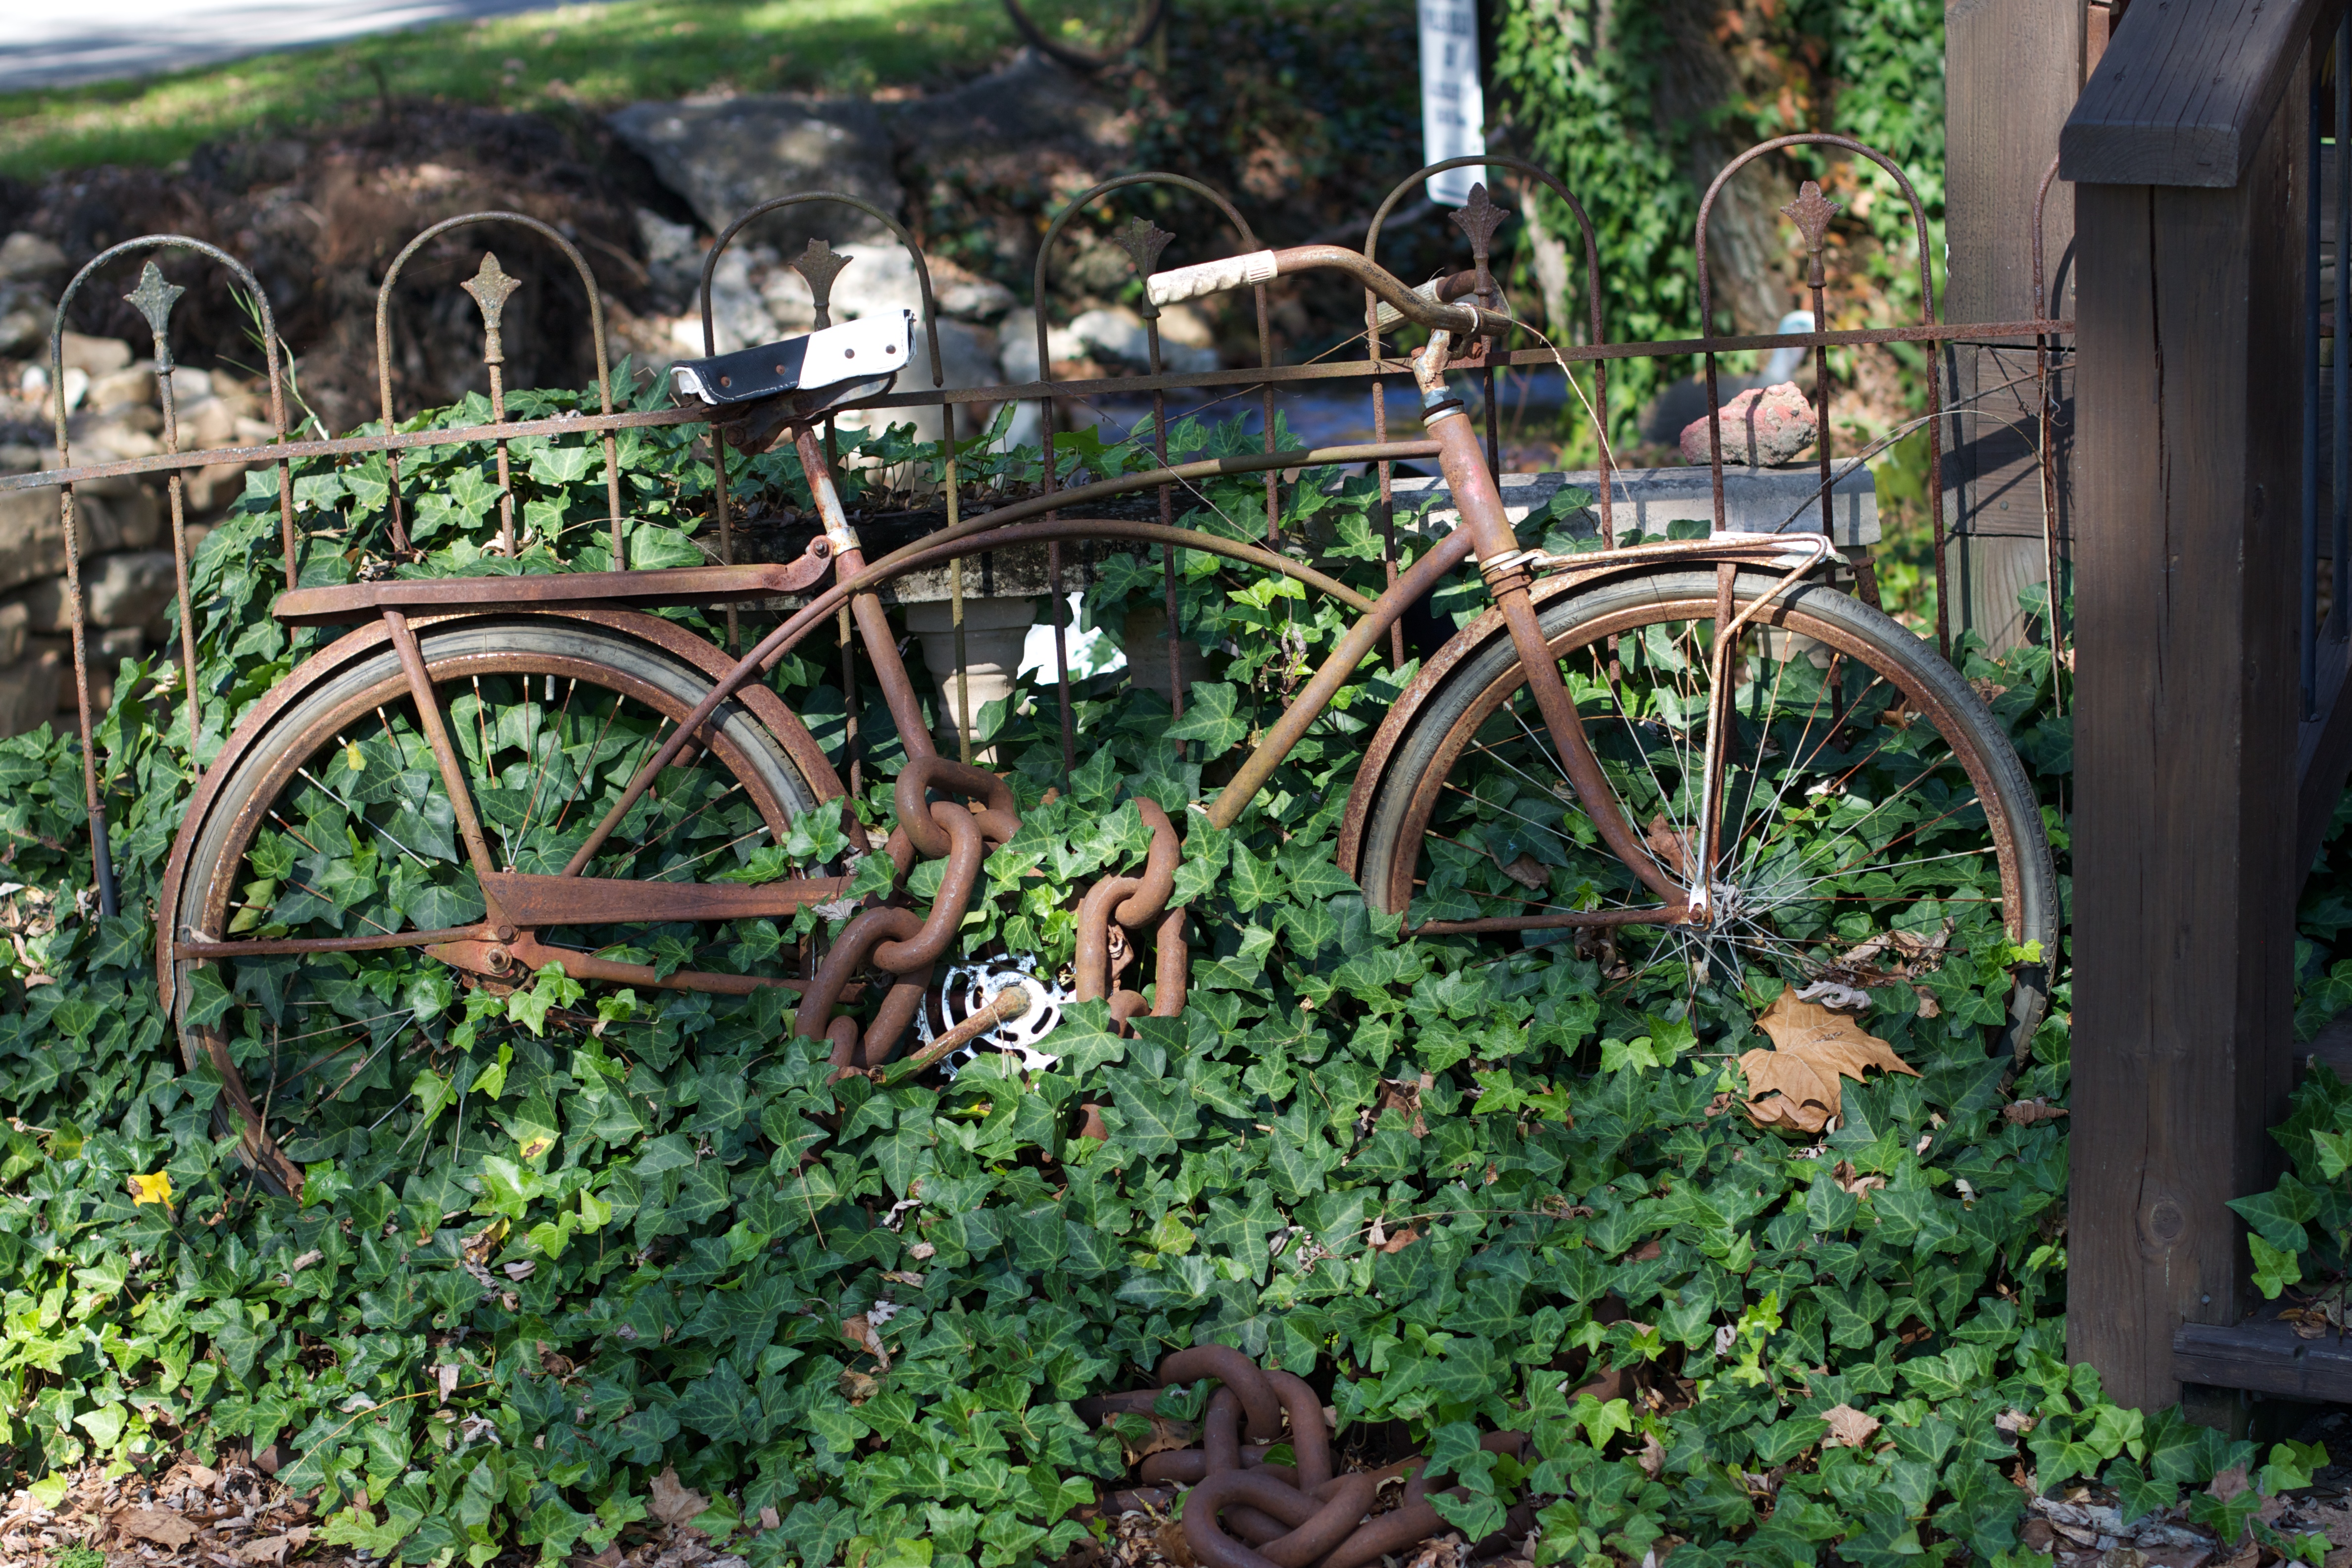
wheel, bicycle, vehicle, garden, mountain bike, yard, odyssey